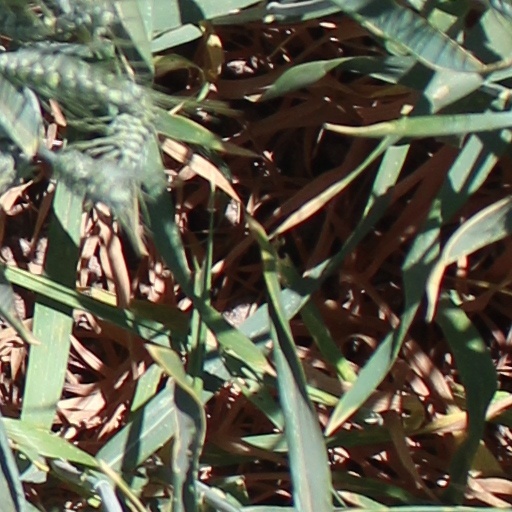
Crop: wheat